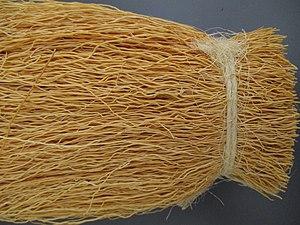
Botte de racine de chiendent utilisé pour les brosses et balais à laver
Une brosse est généralement définie comme un outil ou un ustensile de nettoyage constitué de touffes de filaments de matières diverses, fixées sur un support. Les brosses sont principalement connues comme ustensiles de ménage et de toilette mais elles servent à des tâches très variées dans de nombreux domaines dont l'art, l'artisanat et l'industrie.